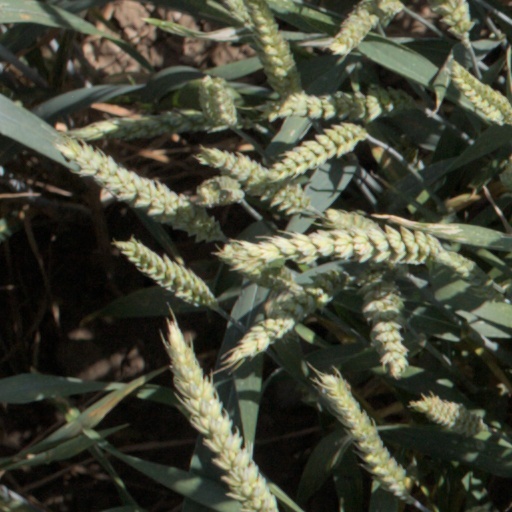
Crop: wheat